Welland Canal Bridge 15

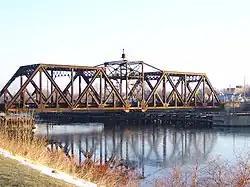
Bridge 15 - The Canada Southern Railway swing bridge over the former route of the Welland Canal

The Welland Canal Bridge 15 is a two-track Baltimore truss swing bridge located in the disused section of the Welland Canal within the city of Welland, Ontario. This section of canal is now known as the Welland Recreational Waterway. The bridge formerly carried the main line of the Canada Southern Railway (CASO) over the canal.